Sharpstown, Houston

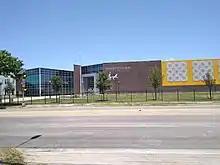
Sharpstown High School

Sharpstown is served by several schools in the Houston Independent School District.